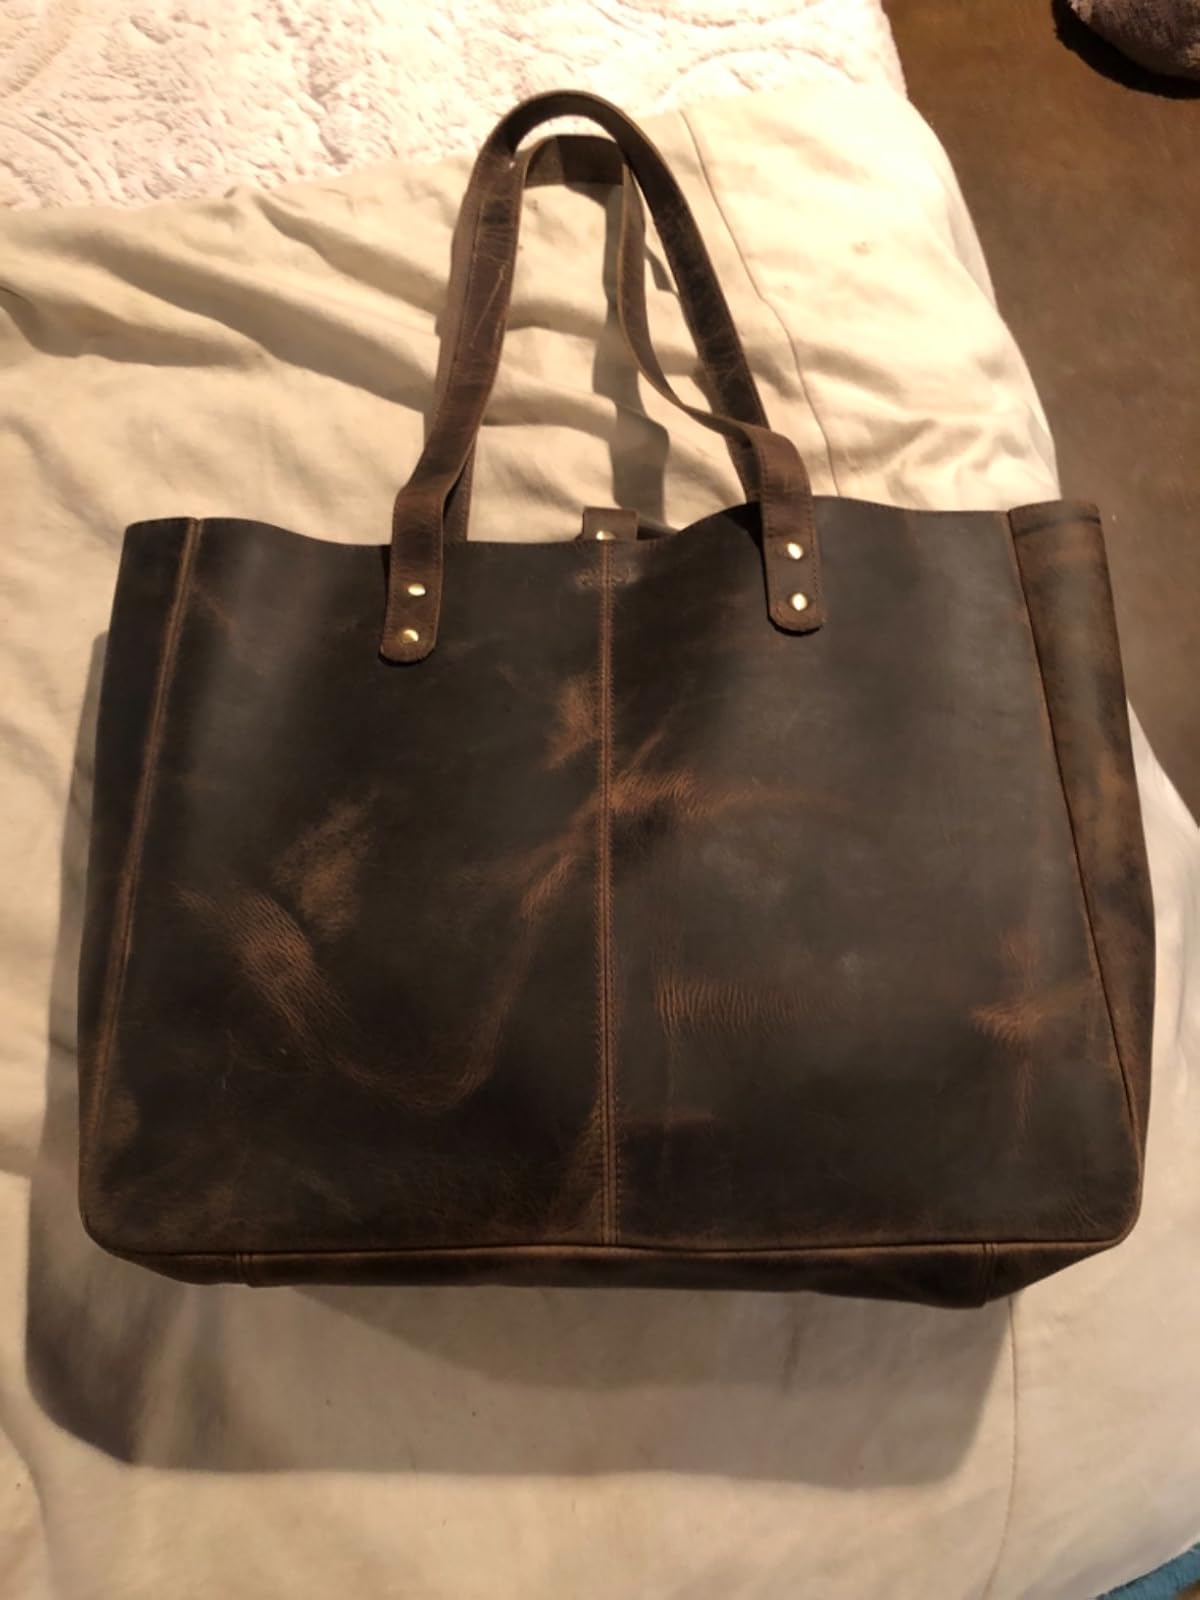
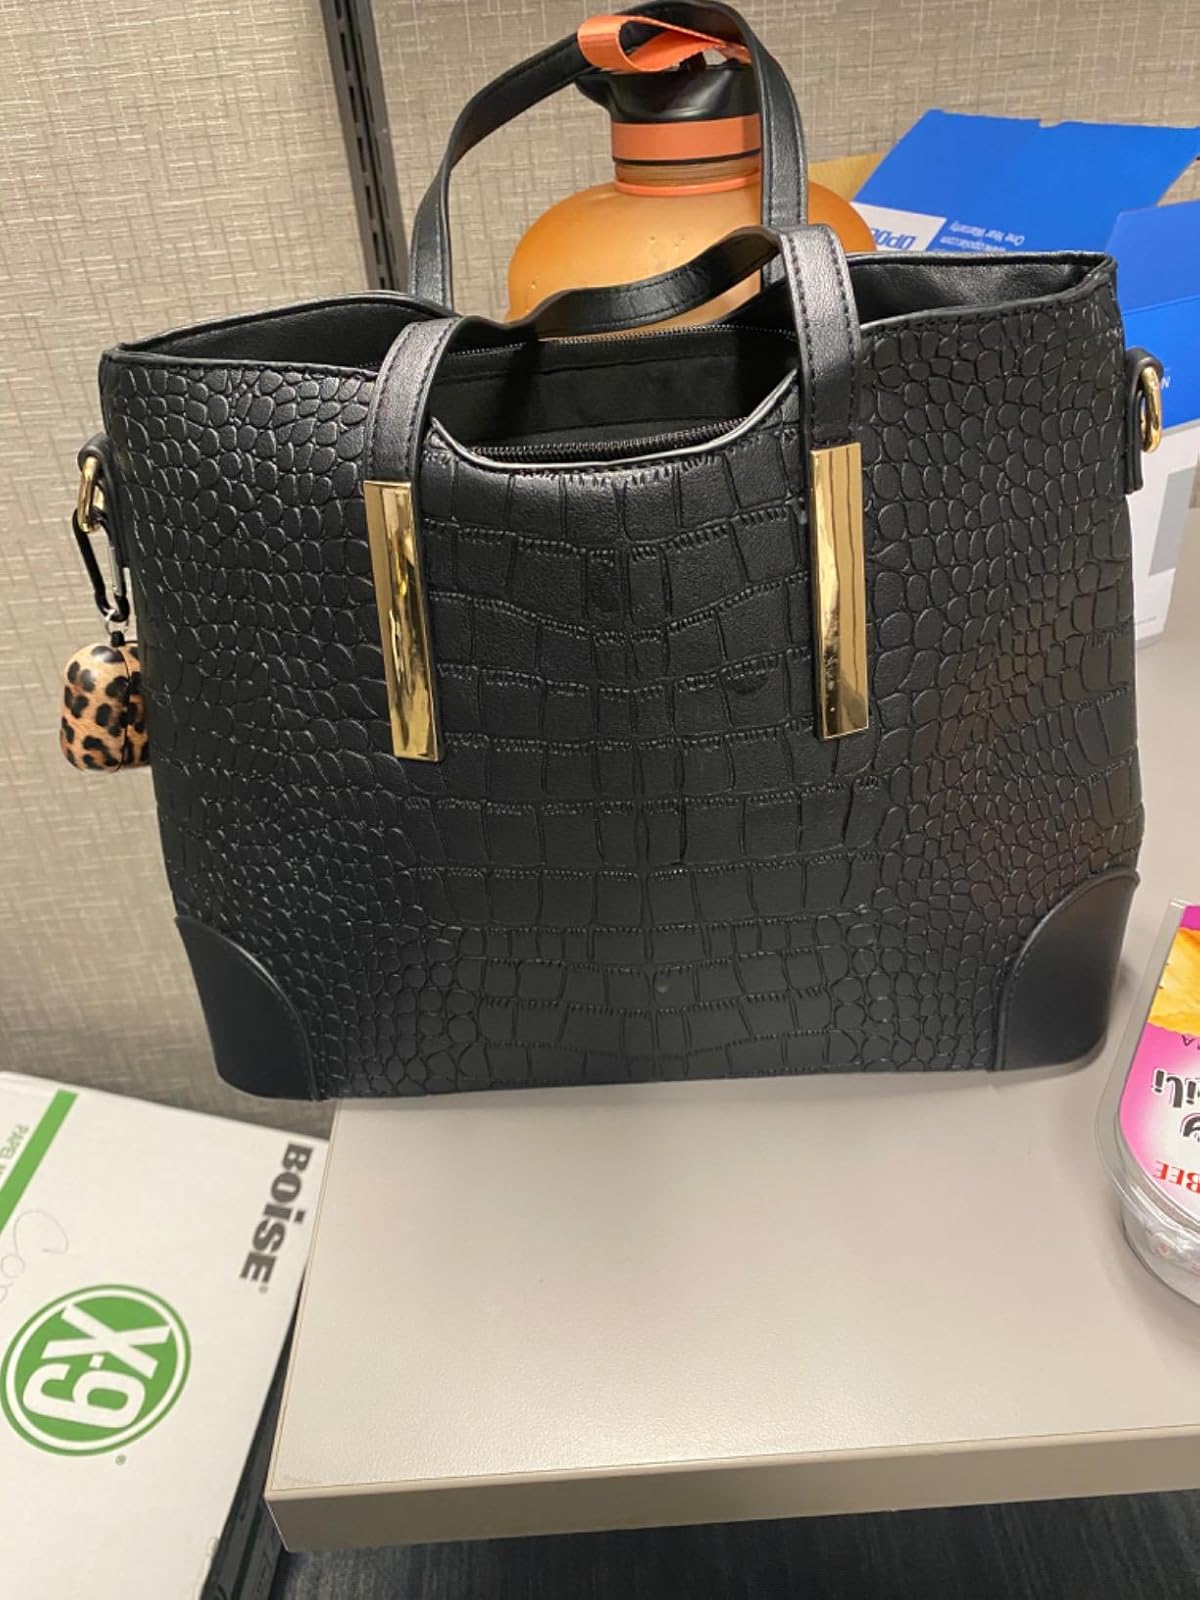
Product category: accessories_handbag
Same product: no